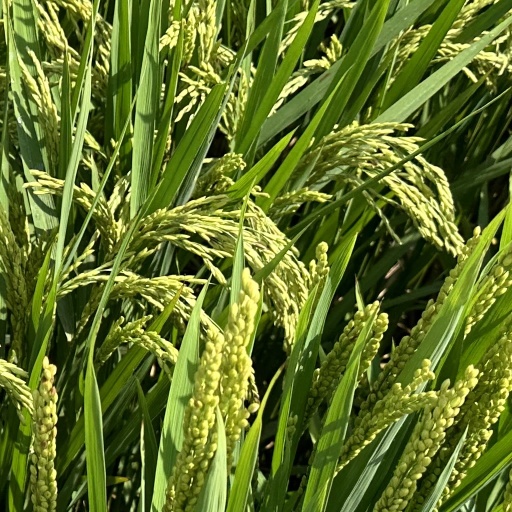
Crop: rice